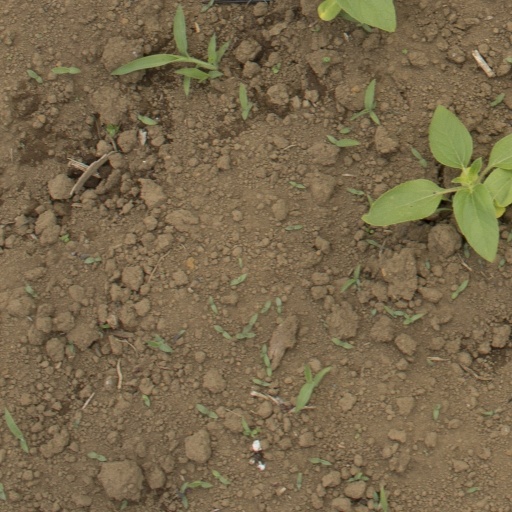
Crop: Jerusalem artichoke